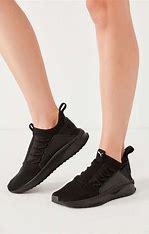
Brand: Puma
Model: Tsugi Jun